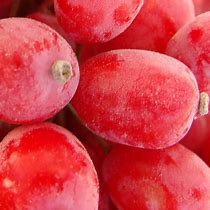
Label: others